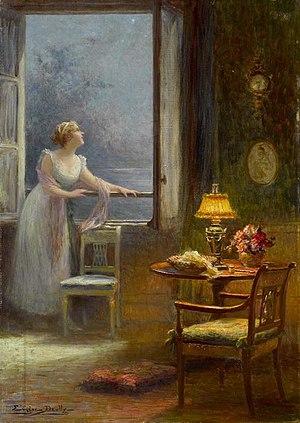
Rêve aux étoiles